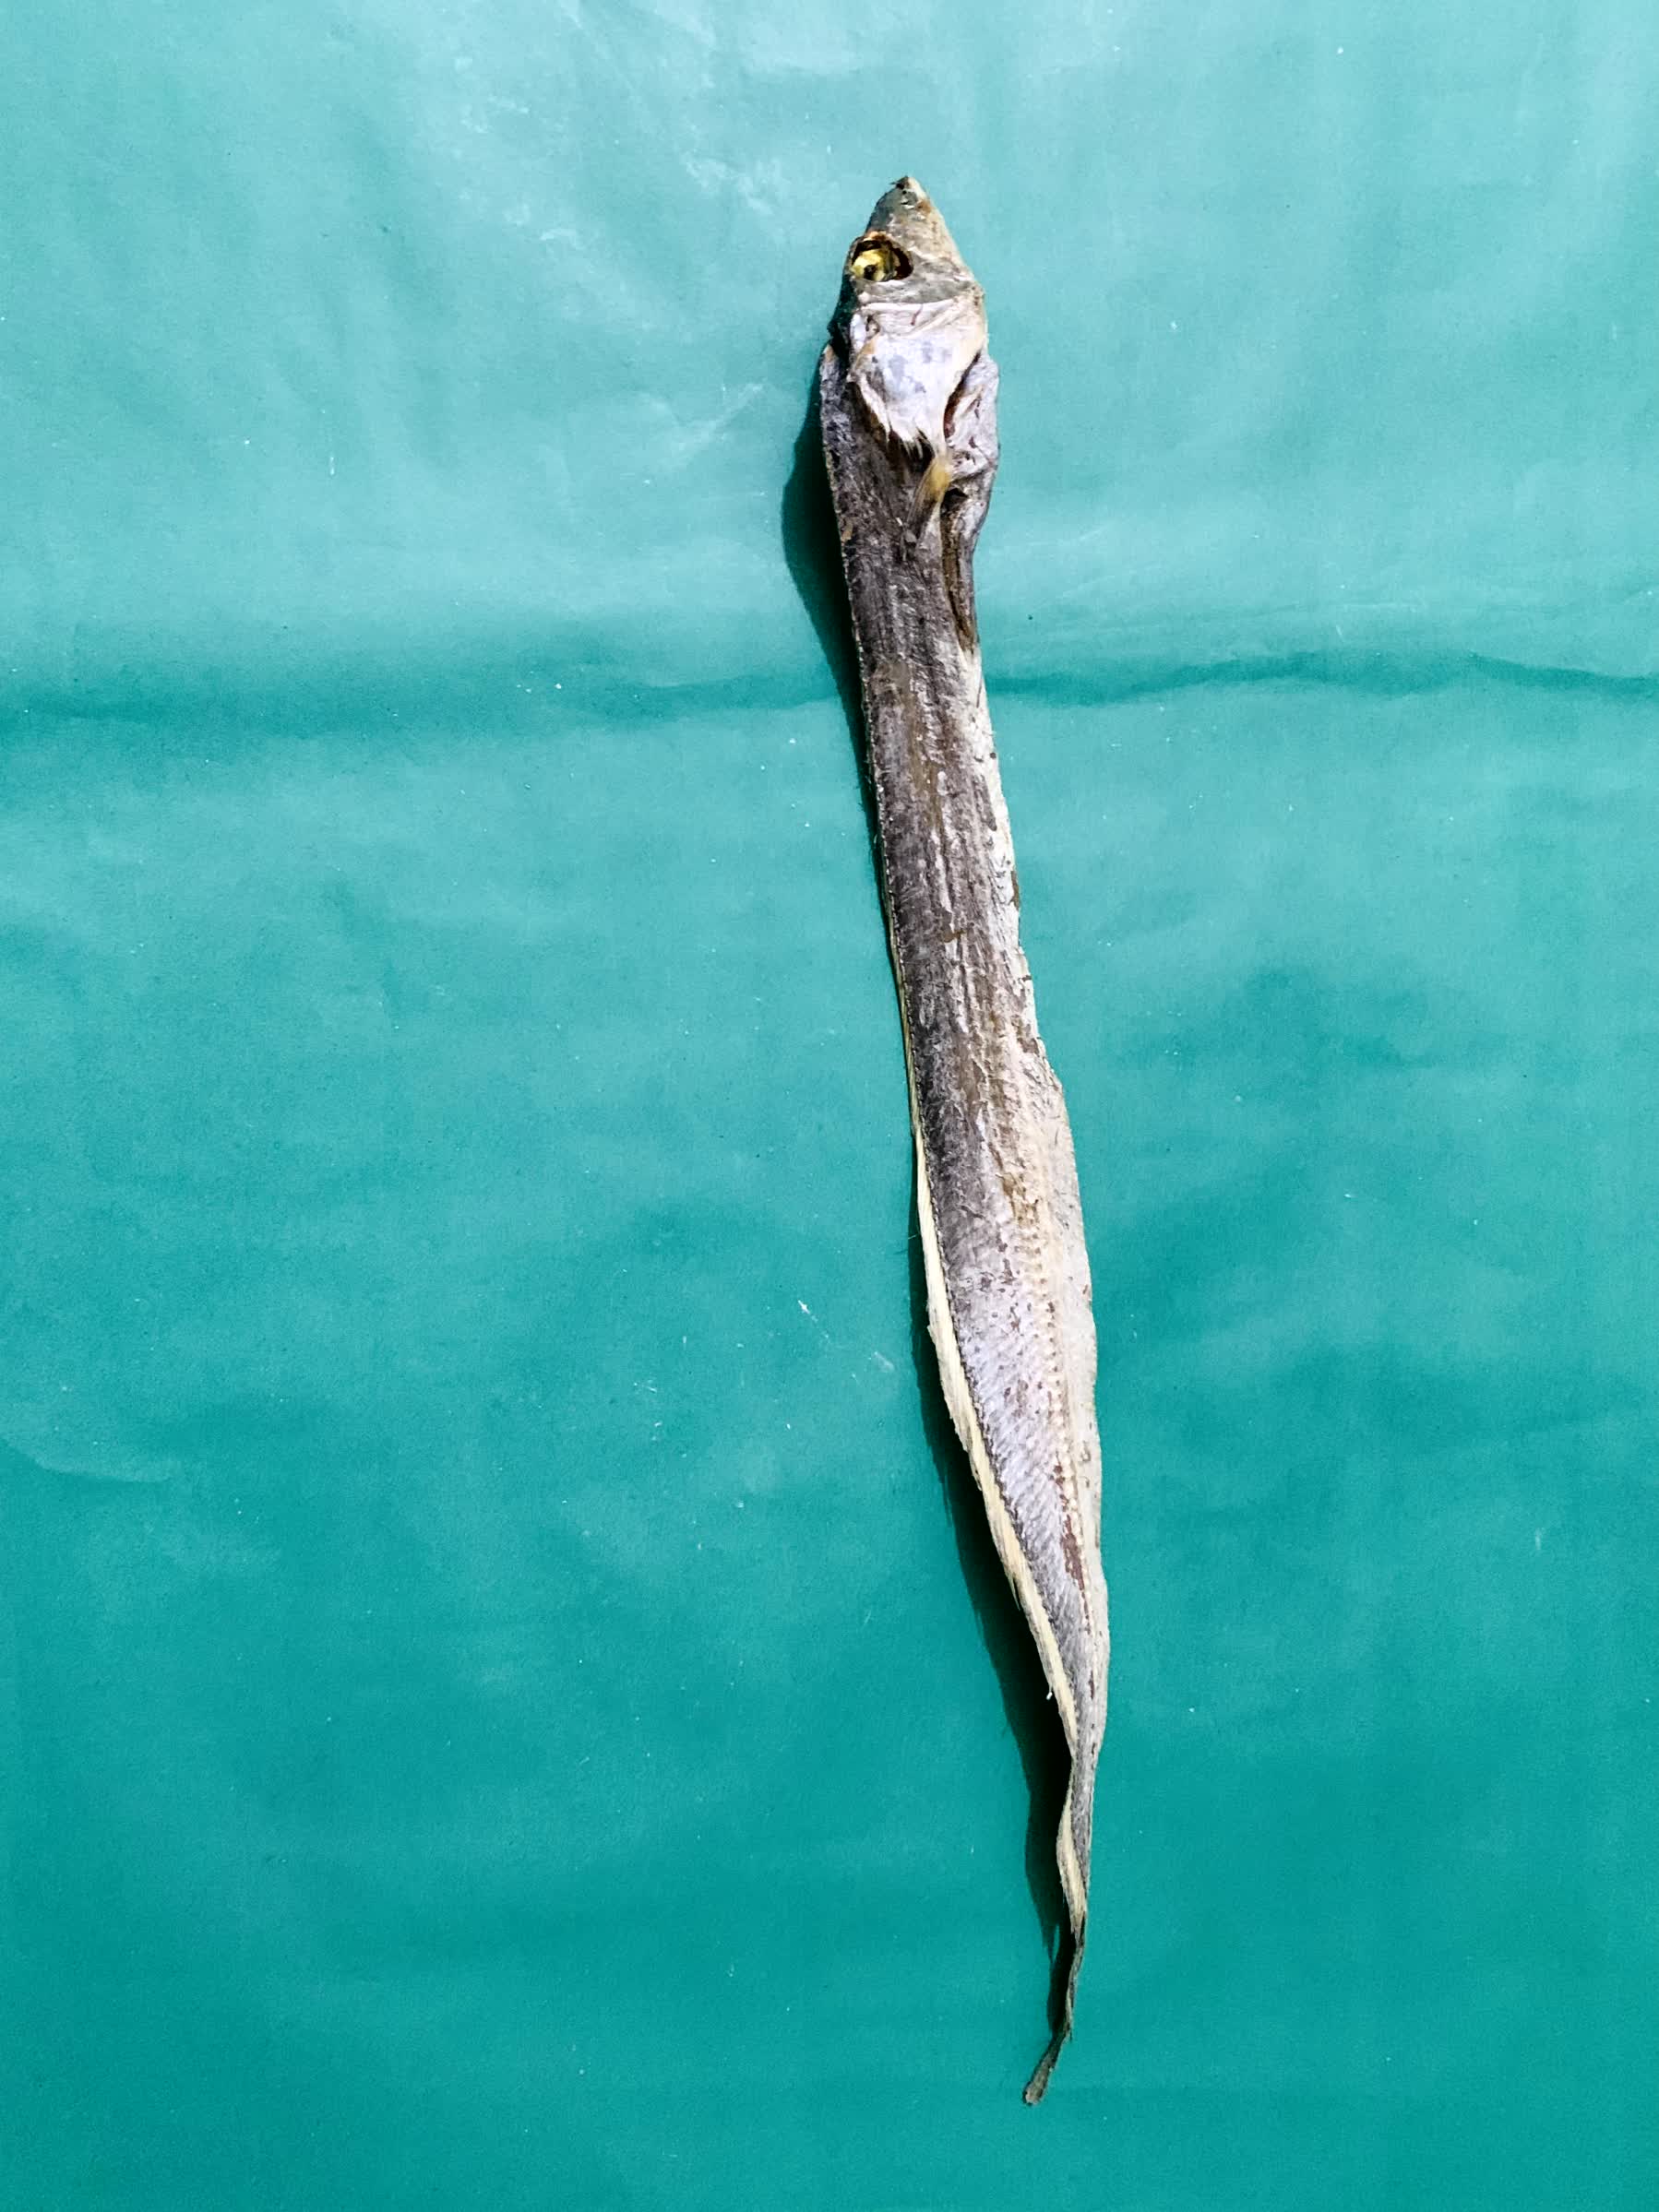
Species: Churi